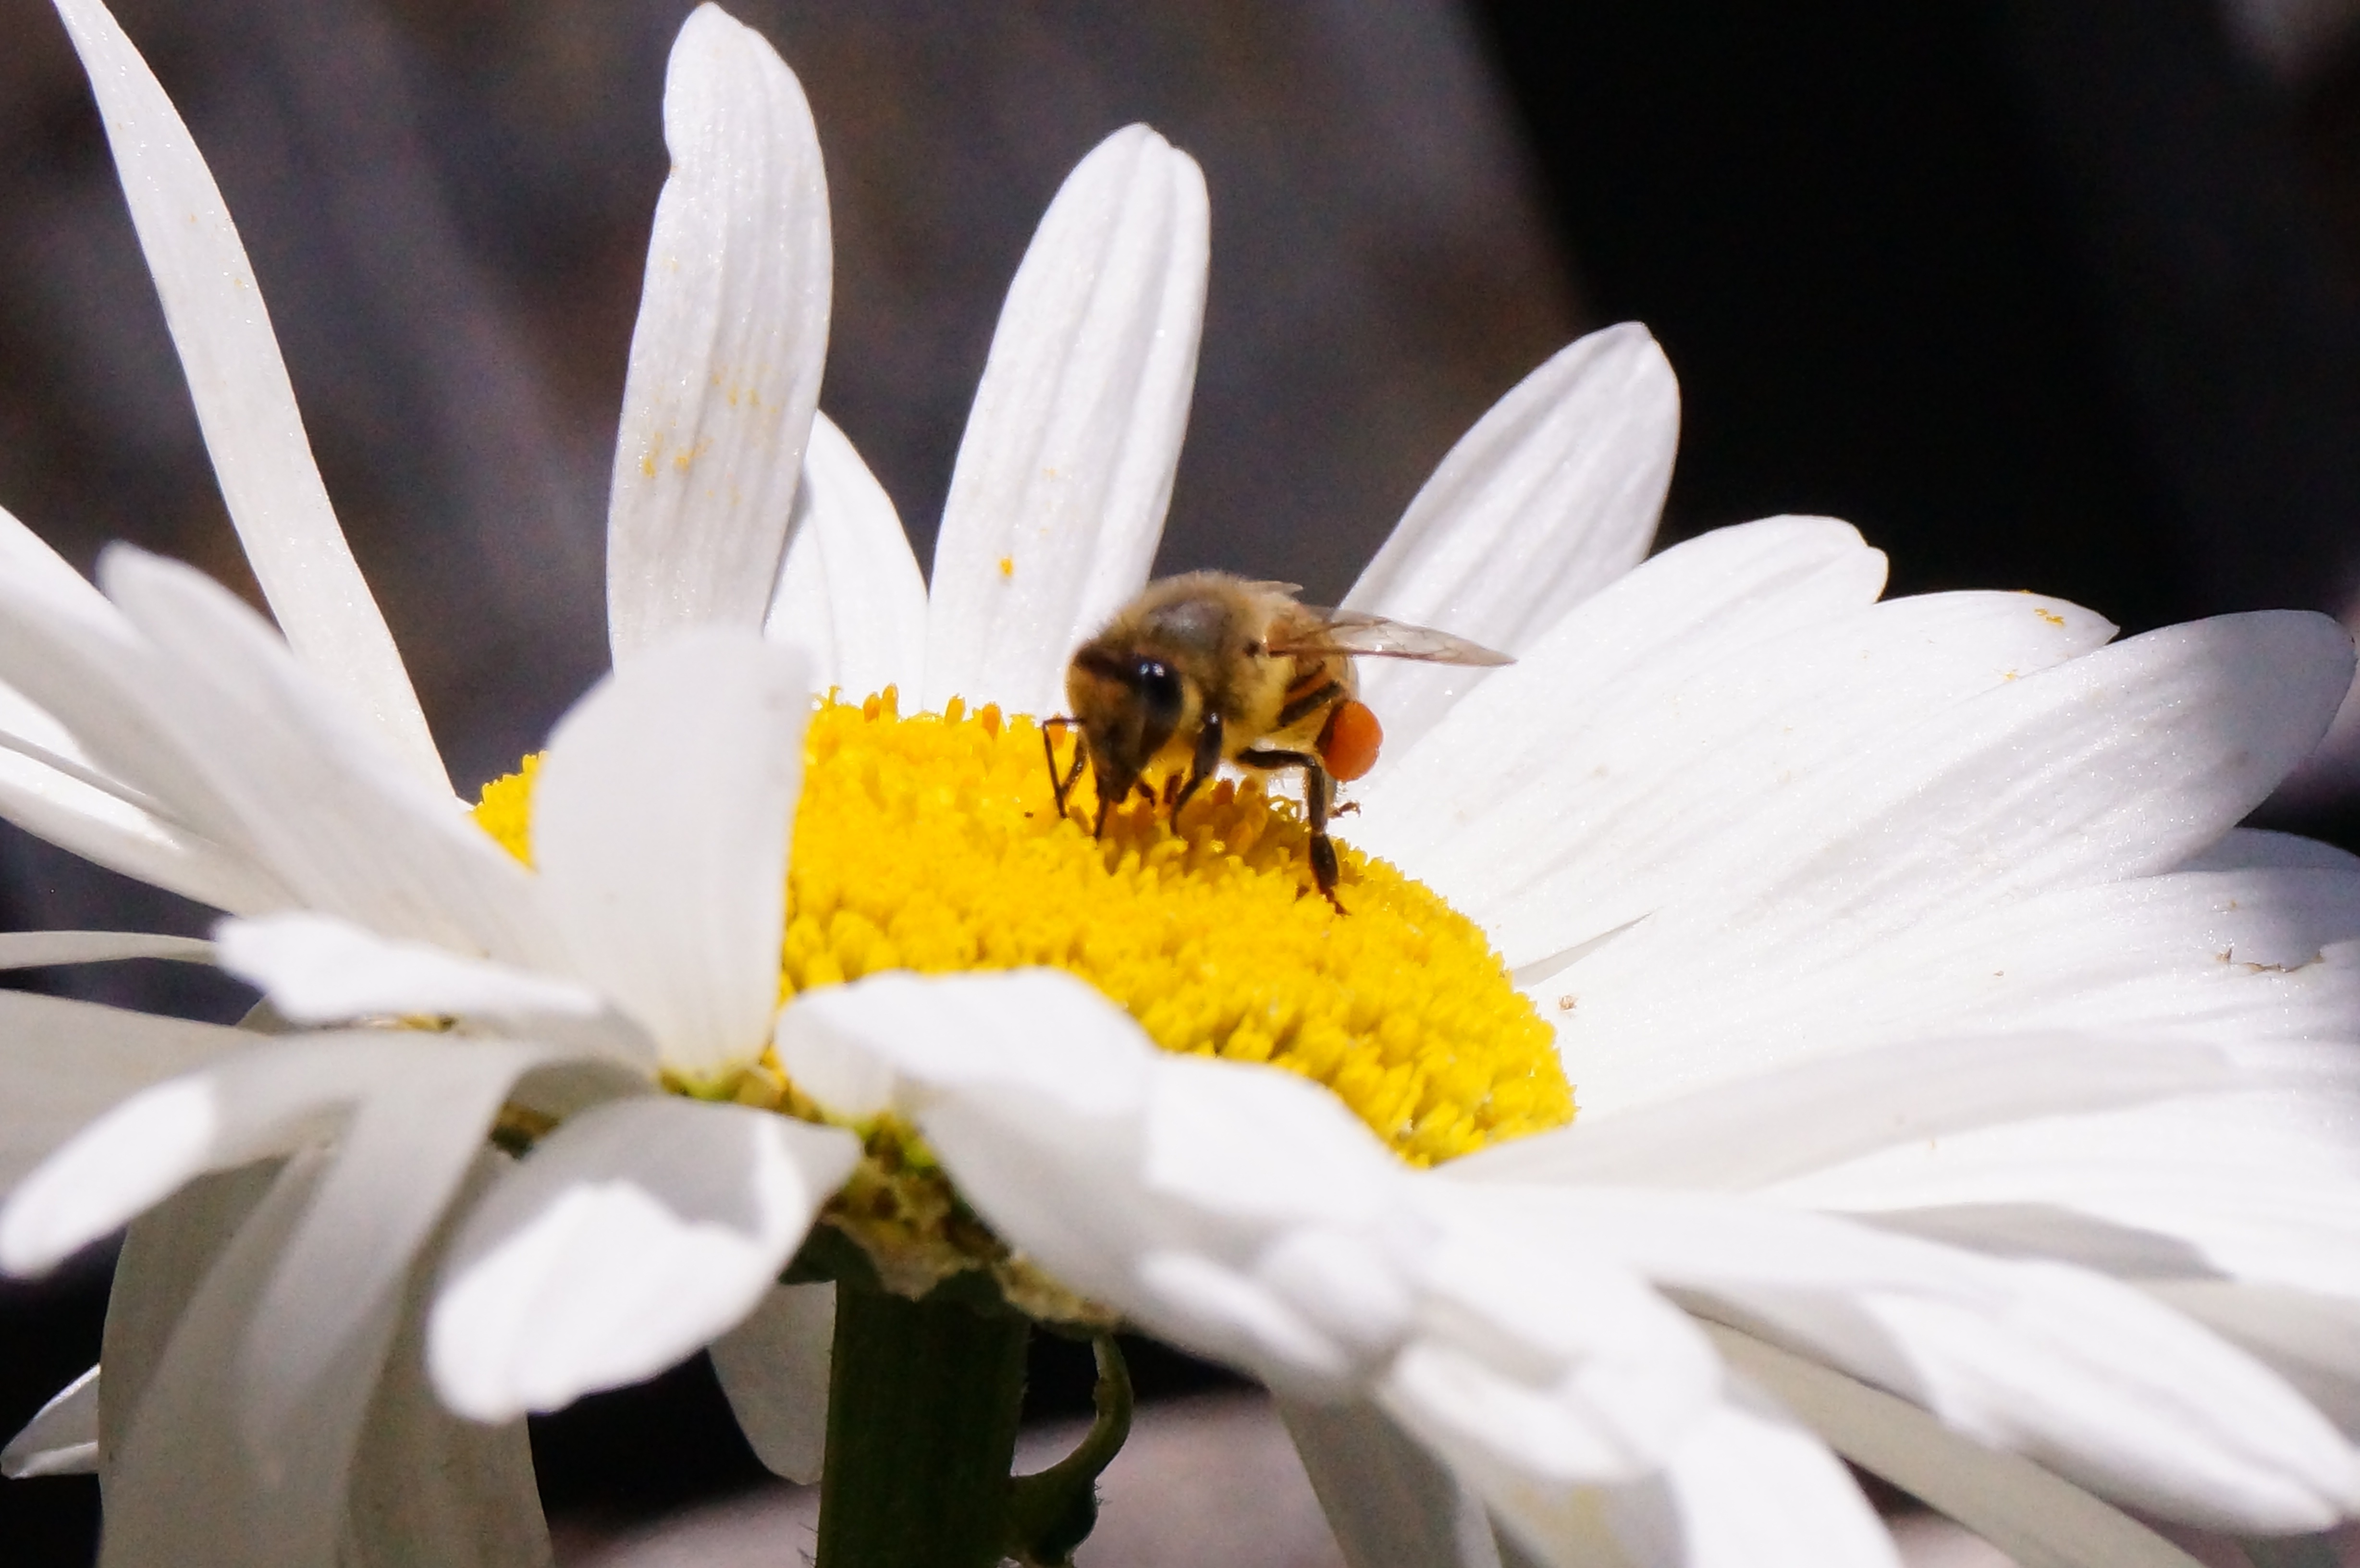
blossom, plant, photography, flower, petal, pollen, spring, insect, botany, flora, fauna, invertebrate, close up, bee, nectar, macro photography, honey bee, pollinator, membrane winged insect